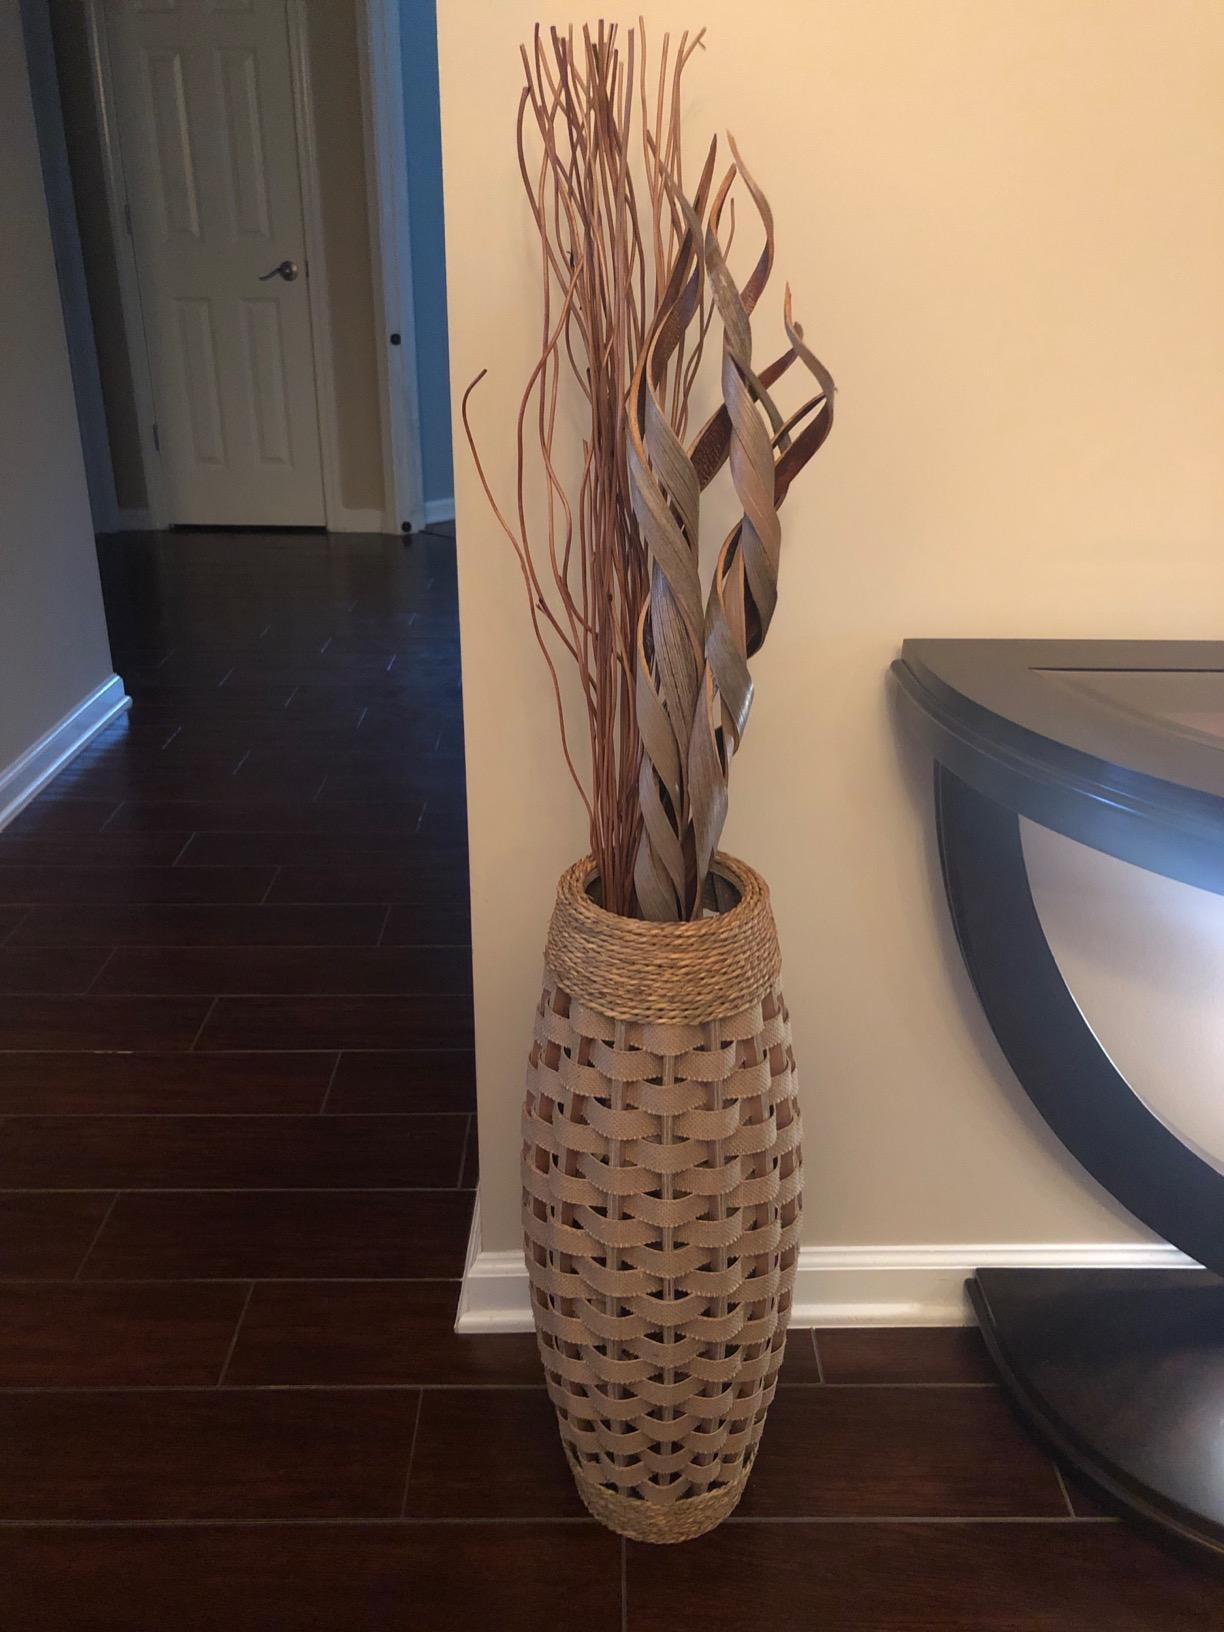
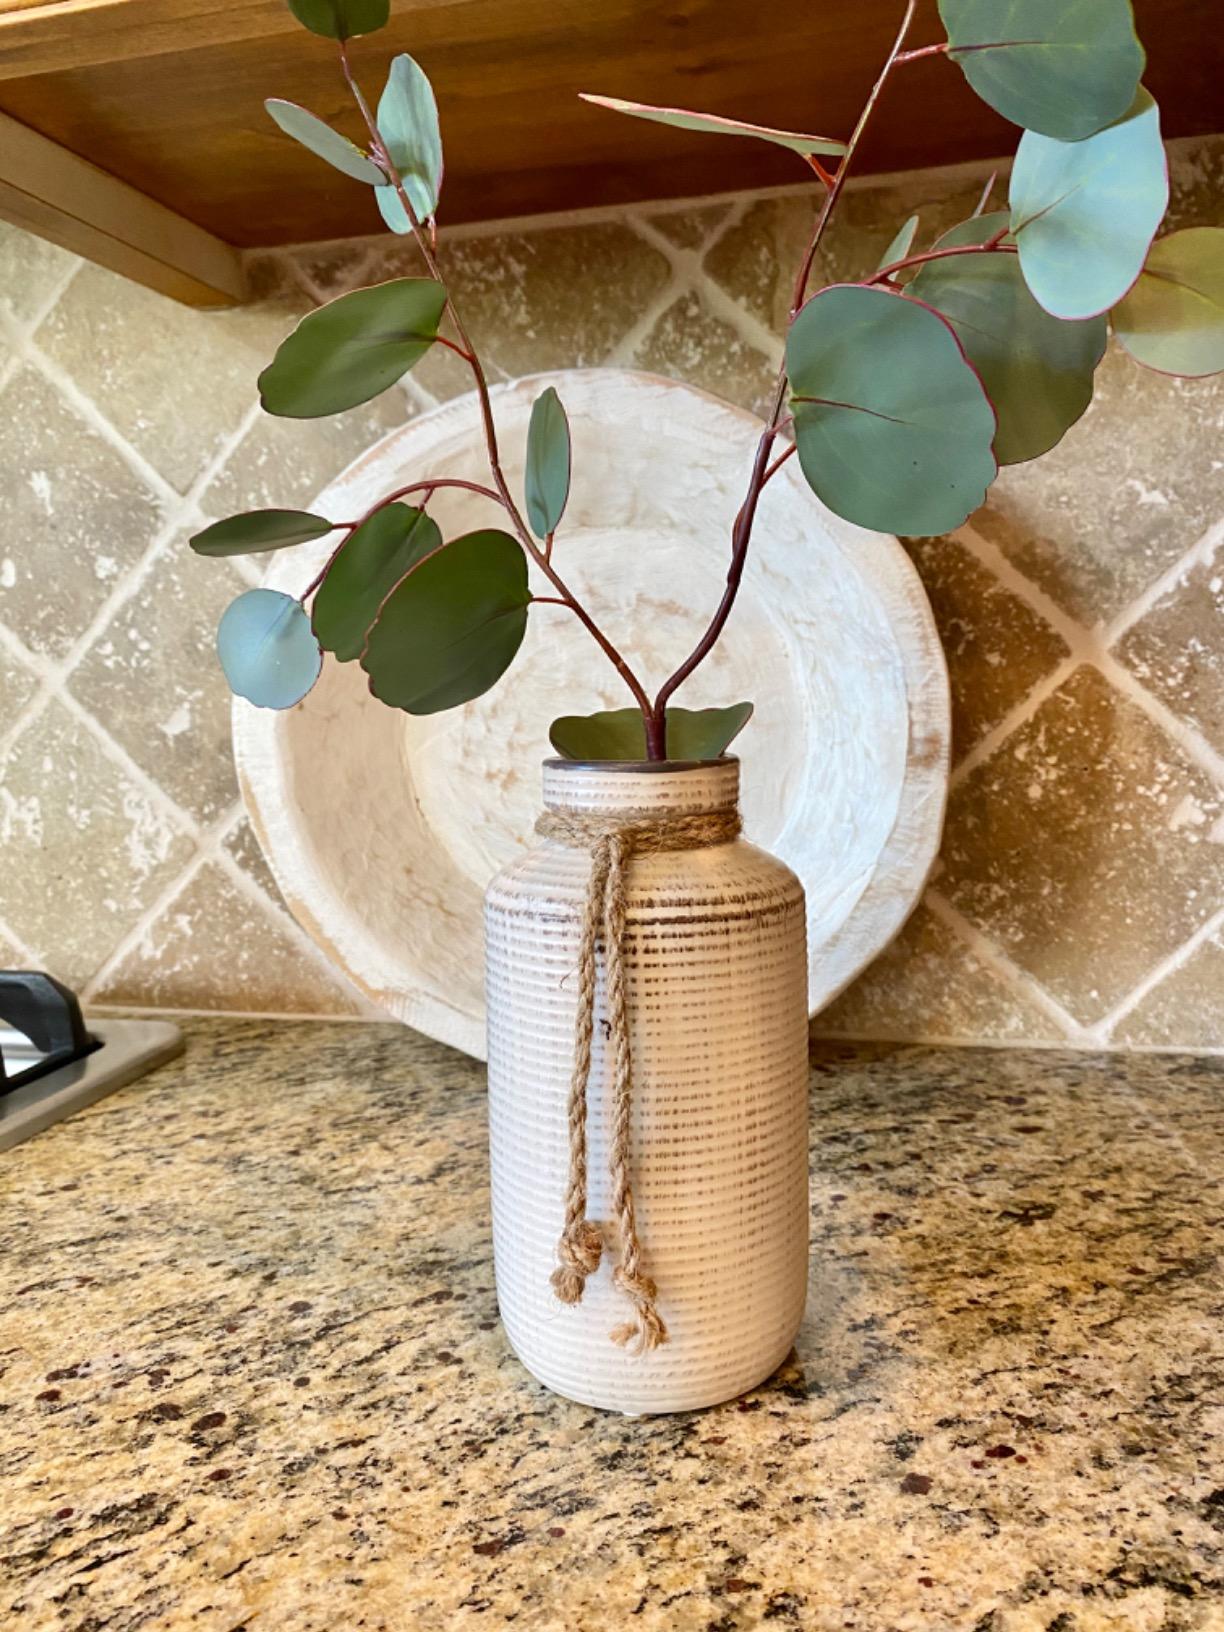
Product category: vase
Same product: no